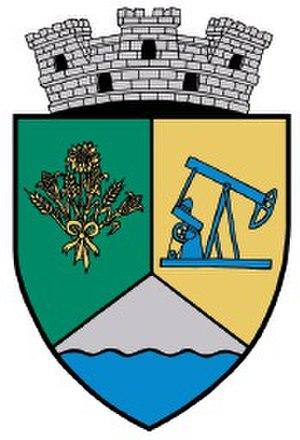
Ianca est une ville roumaine située dans le județ de Brăila.